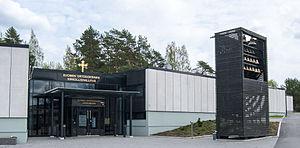
Hatsala est un quartier du centre ville de Kuopio en Finlande.
Dag Englund est un architecte finlandais.
Le Musée de l'église orthodoxe de Finlande est un musée situé dans le quartier de Hatsala à Kuopio.